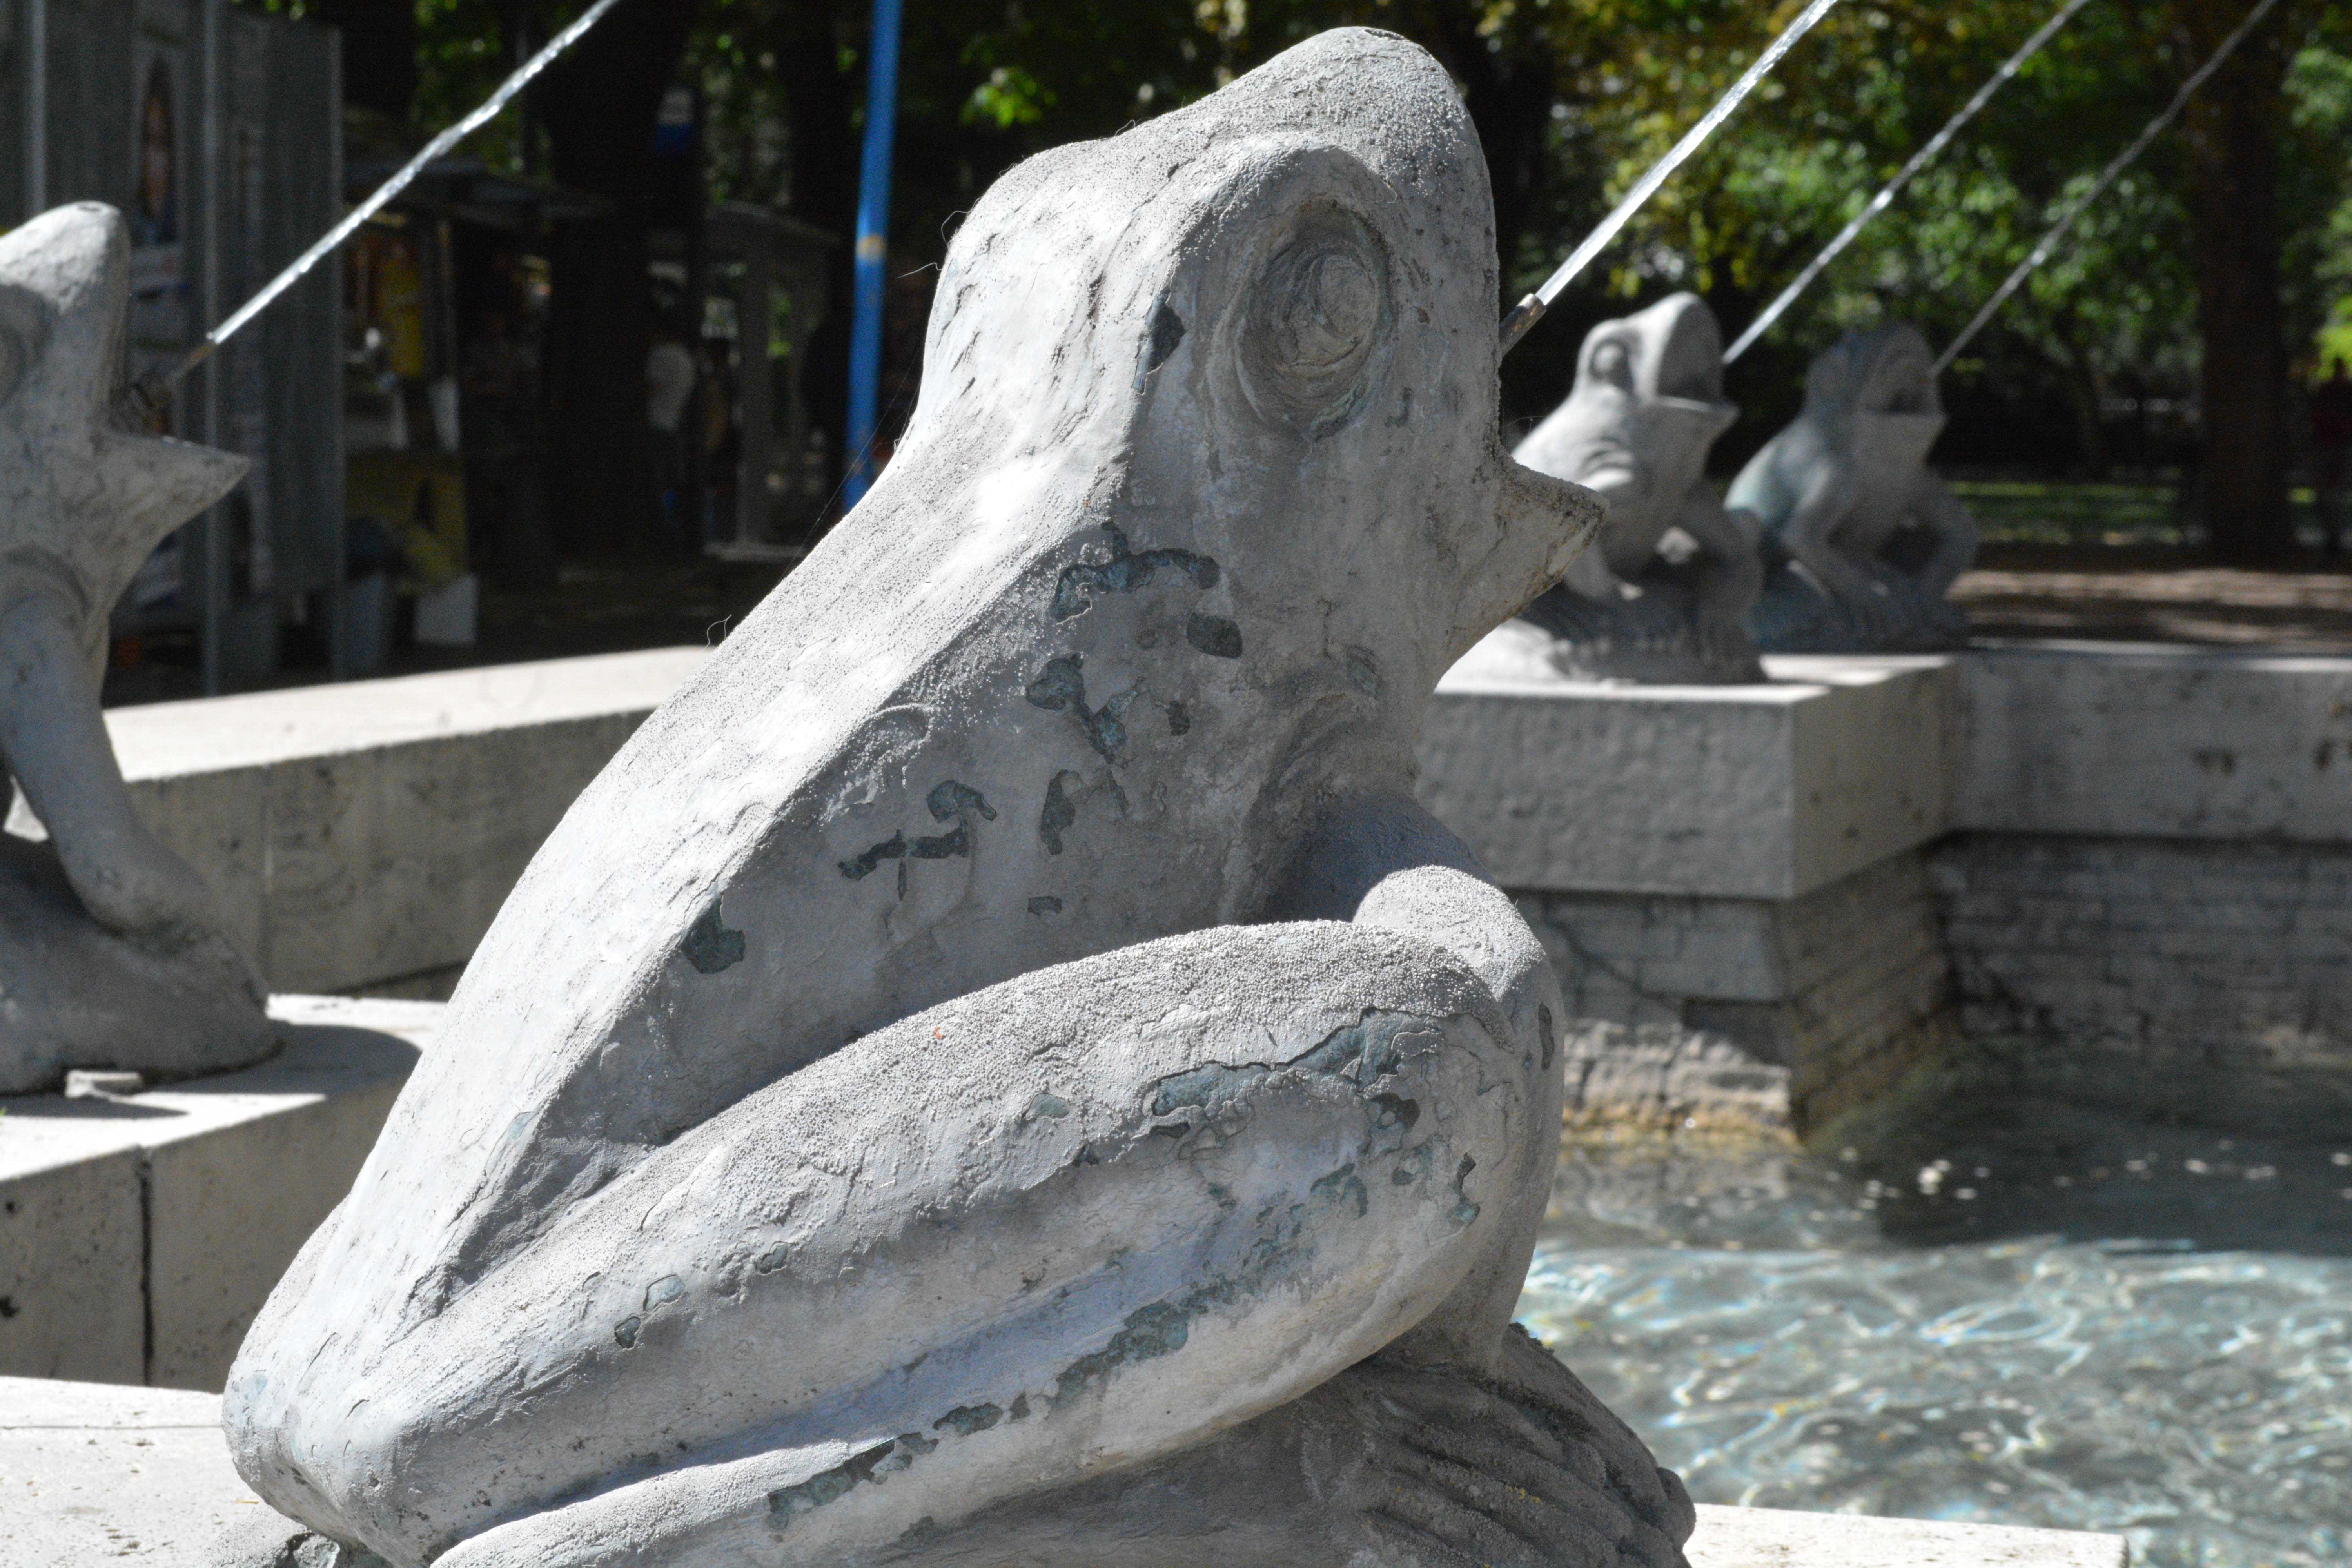
monument, statue, sculpture, art, carving, stone carving